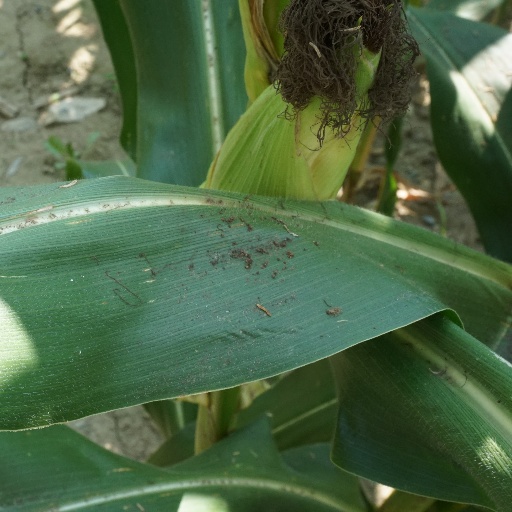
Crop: maize; corn